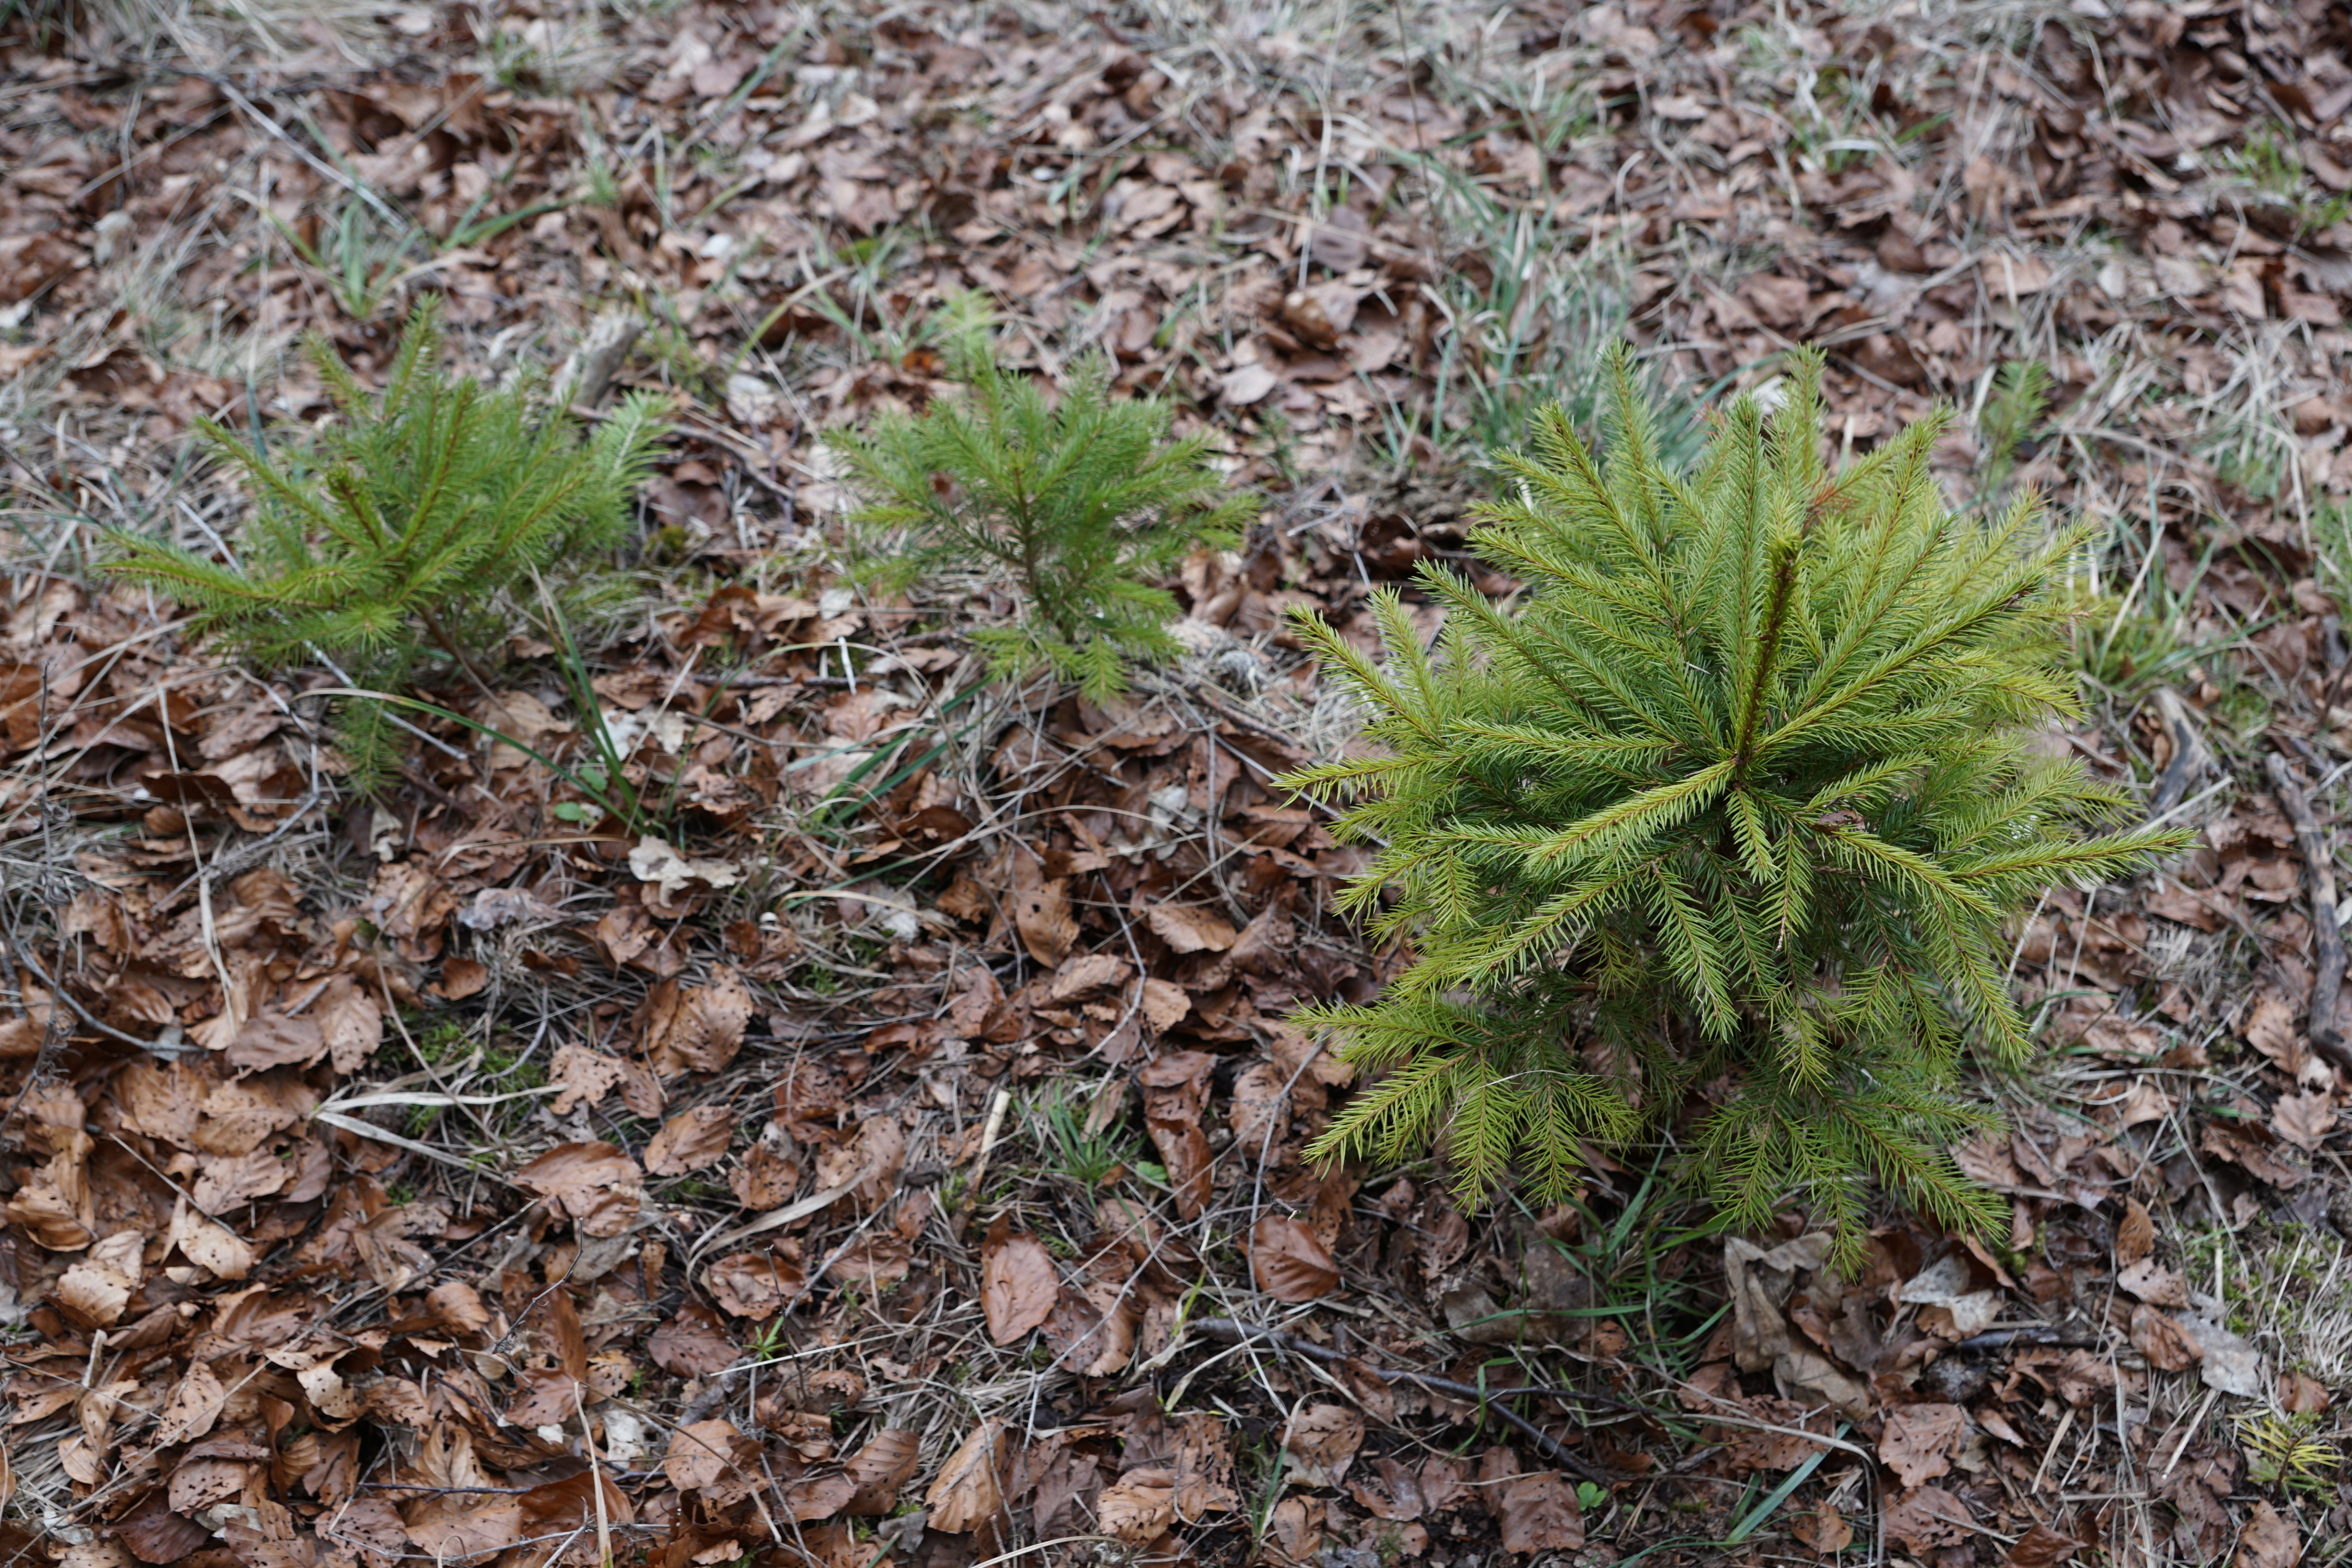
tree, nature, forest, plant, leaf, flower, spring, green, small, soil, botany, fir, flora, wildflower, seedling, grey, earth, shrub, new, woodland, ecosystem, flowering plant, land plant